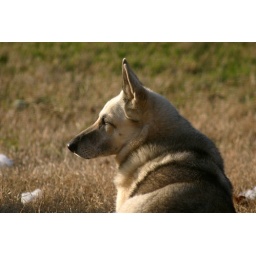
the girls watching over the backyard. shot through the back door with a very old 100-300 canon lens